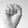
ASL letter: S